Tramways in Exeter

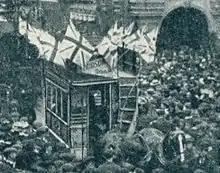
The last horse tram was paraded through the streets at the inauguration of the electric services in 1905

An act of Parliament was made in 1881 ""for making tramways in the county of Devon to be called Exeter Tramways""; the Exeter Tramways Act 1881 (44 & 45 Vict. c. cxxx). Under this the council gave 21 years of running powers over Exeter's streets. The rights were assigned to a commercial company, the Exeter Tramway Company. This company was launched in 1881 when its prospectus was published in "The Times". The directors were William Leigh Bernard, W. Standing, and W. M. Wood. The manager and inspector was S. H. Culley and the secretary was J. Lord. The Exeter Tramway Company was formed at a meeting at the Black Horse Inn on Longbrook Street on 15 November 1881. Construction of the tramway began on 3 January 1882 and it started horse-drawn tramway services in Exeter on 6 April 1882.